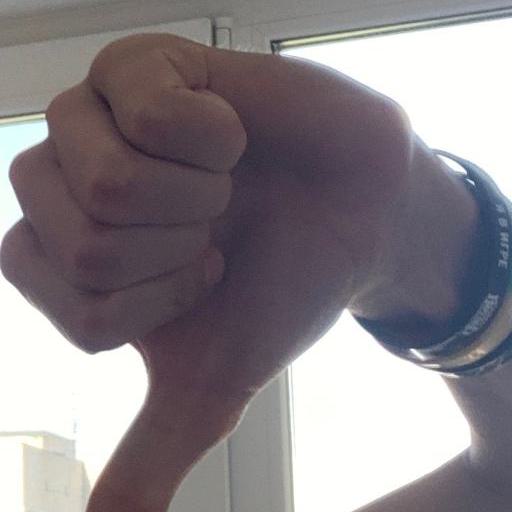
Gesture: dislike